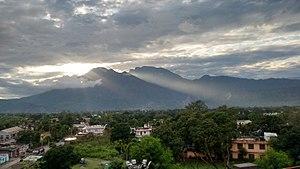
Reasi est une ville indienne située dans le district de Reasi dans le territoire du Jammu-et-Cachemire. En 2011, sa population était de 36 355 habitants.